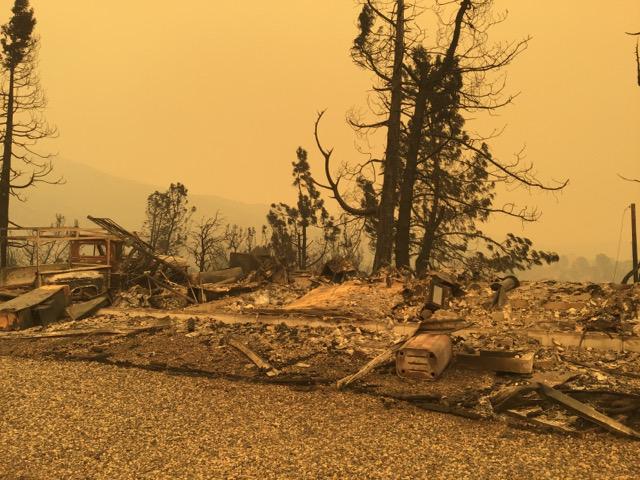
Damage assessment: destroyed